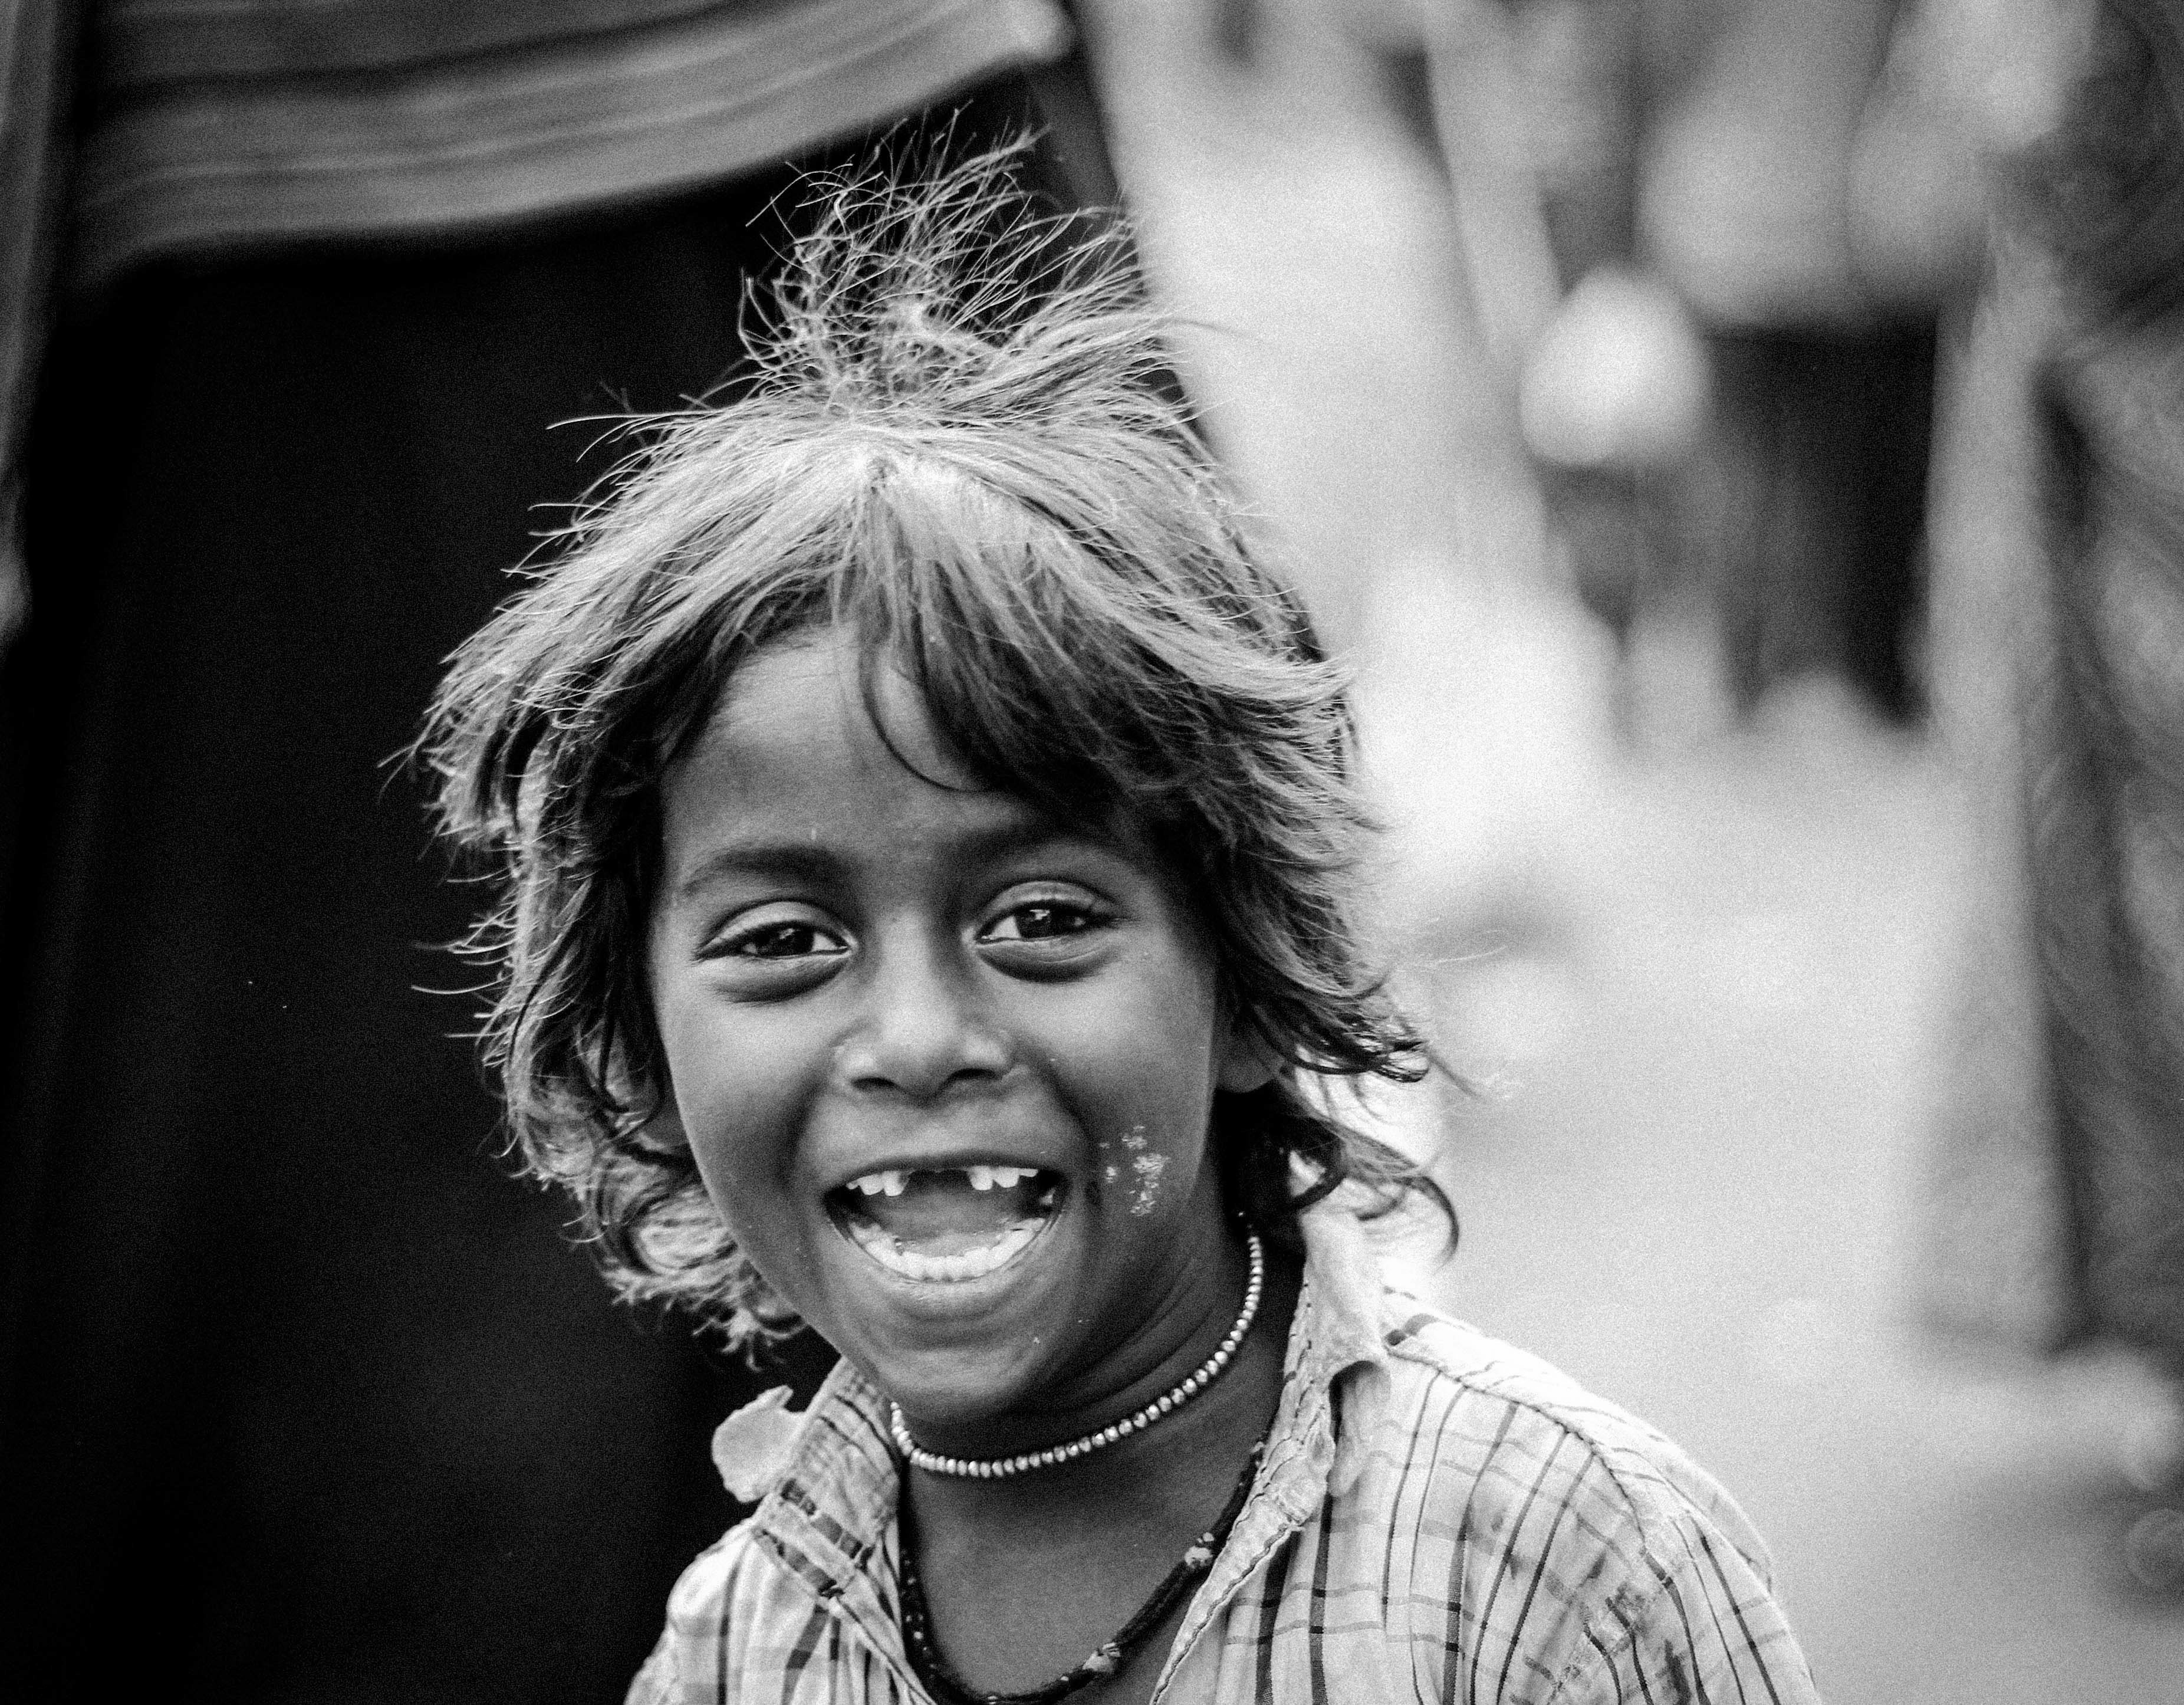
person, black and white, people, girl, white, photography, portrait, child, black, monochrome, lady, facial expression, smile, face, eye, head, photograph, beauty, laughter, emotion, photo shoot, monochrome photography, portrait photography